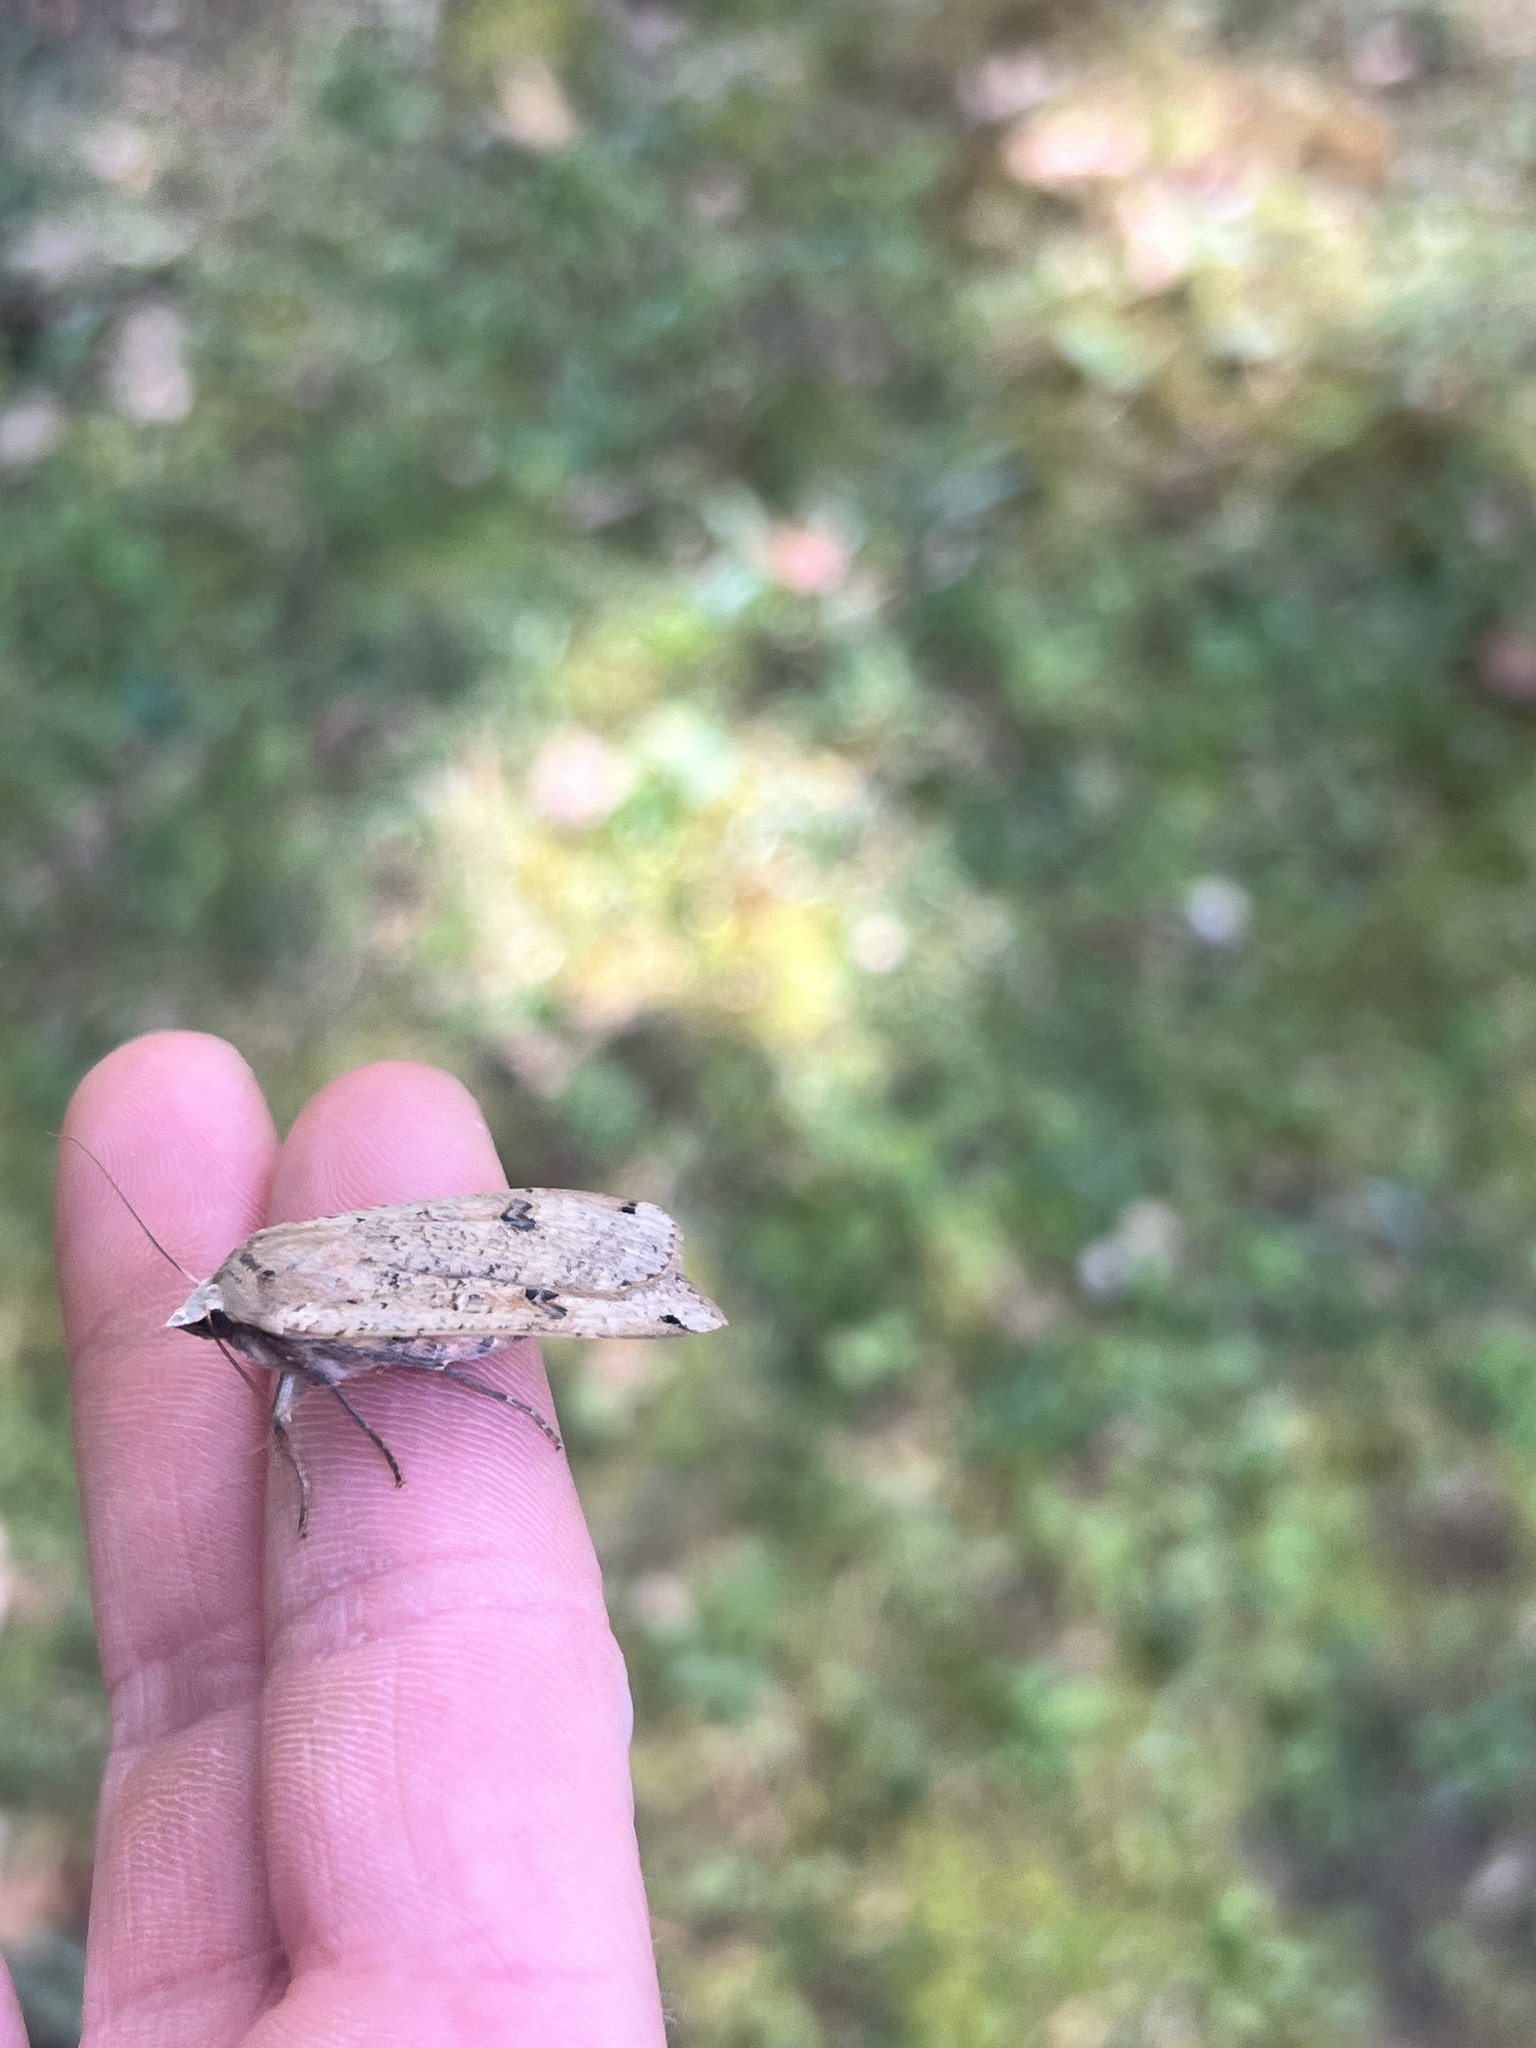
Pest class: cutworms